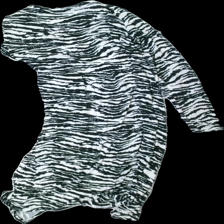
View: back
Type: Cardigan
Category: Ladies
Brand: Not in the list
Brand text on label: Vero Moda
Colors: White, Black
Material: 74% viscose, 26% nylon
Pattern: Animal print
Cut: Regular, Long
Size: XS
Season: All
Price range: 50-100
Recommended usage: Export
Comment: Washed out